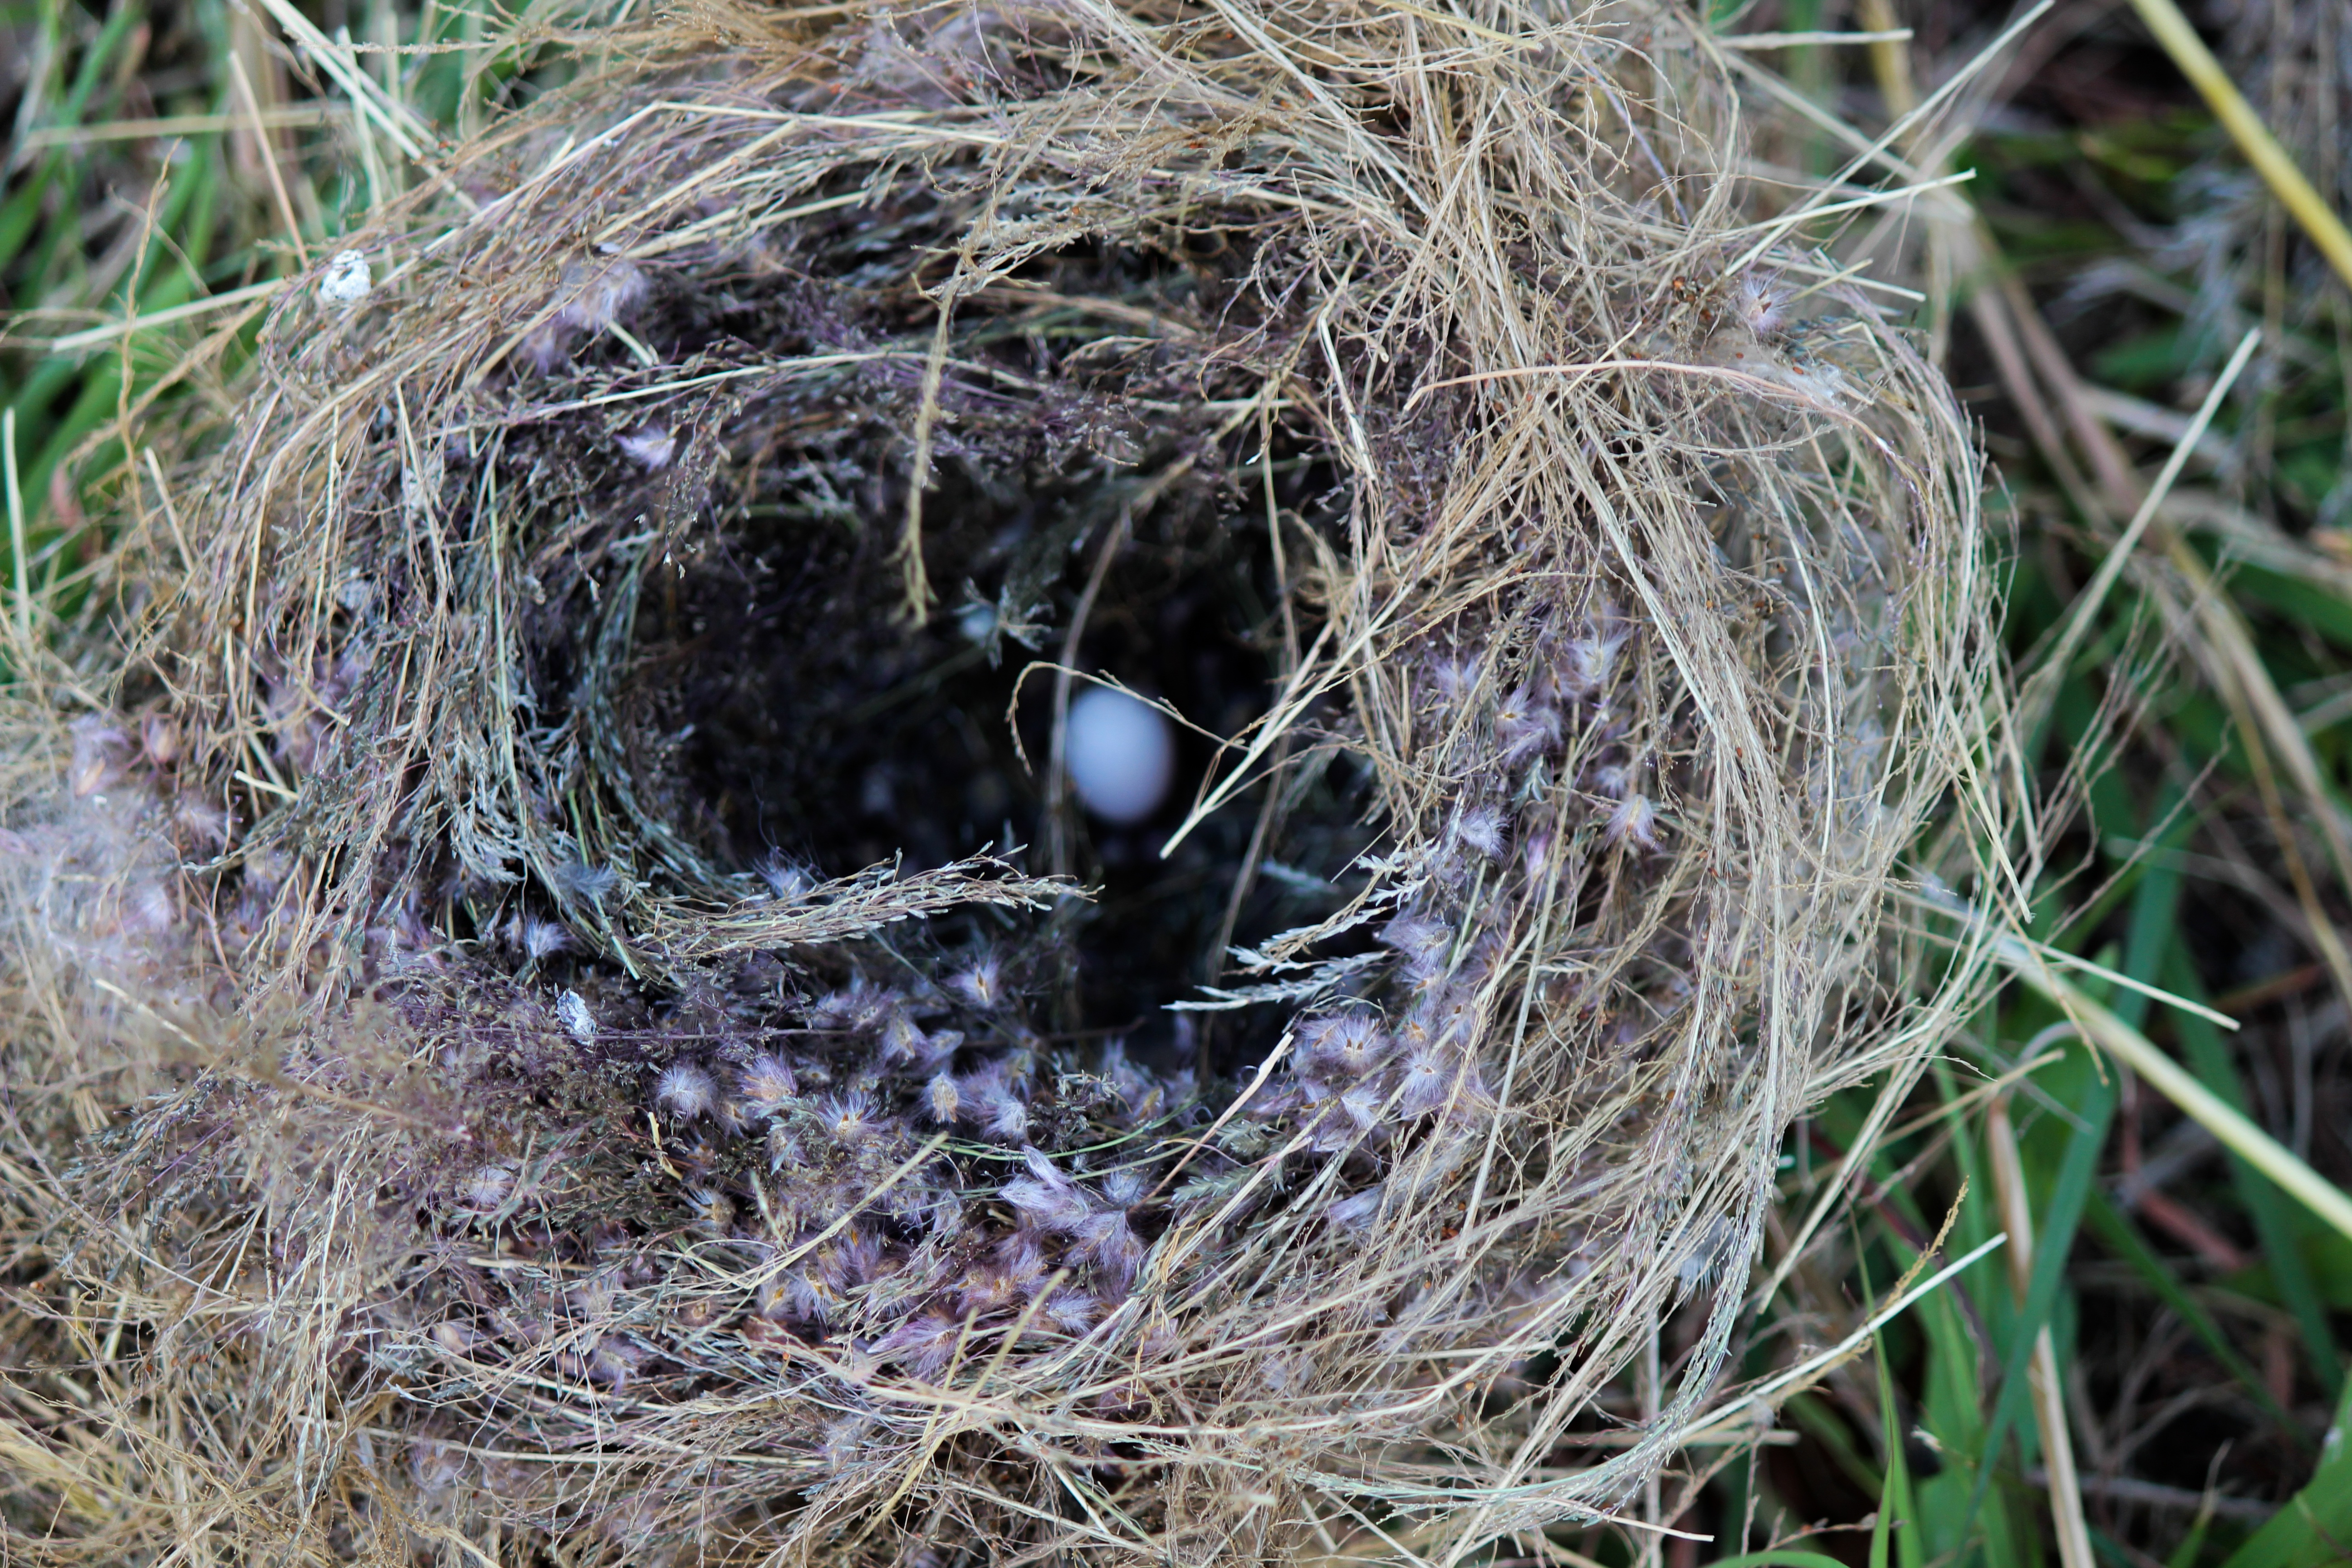
nature, branch, bird, wildlife, fauna, egg, ecology, baby bird, birds, bird nest, nest, birdie, animal world, birth, paige, bird's nest, perching bird